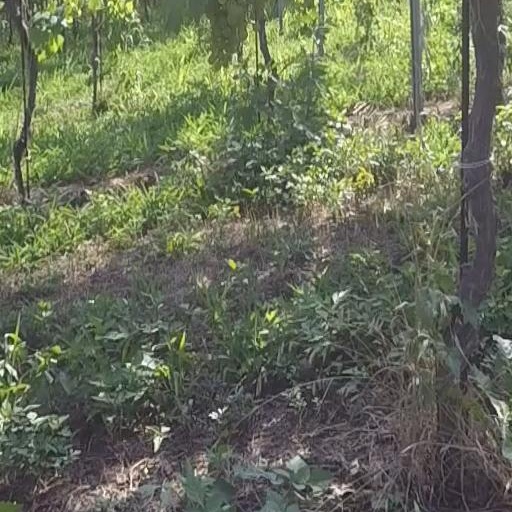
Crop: grape